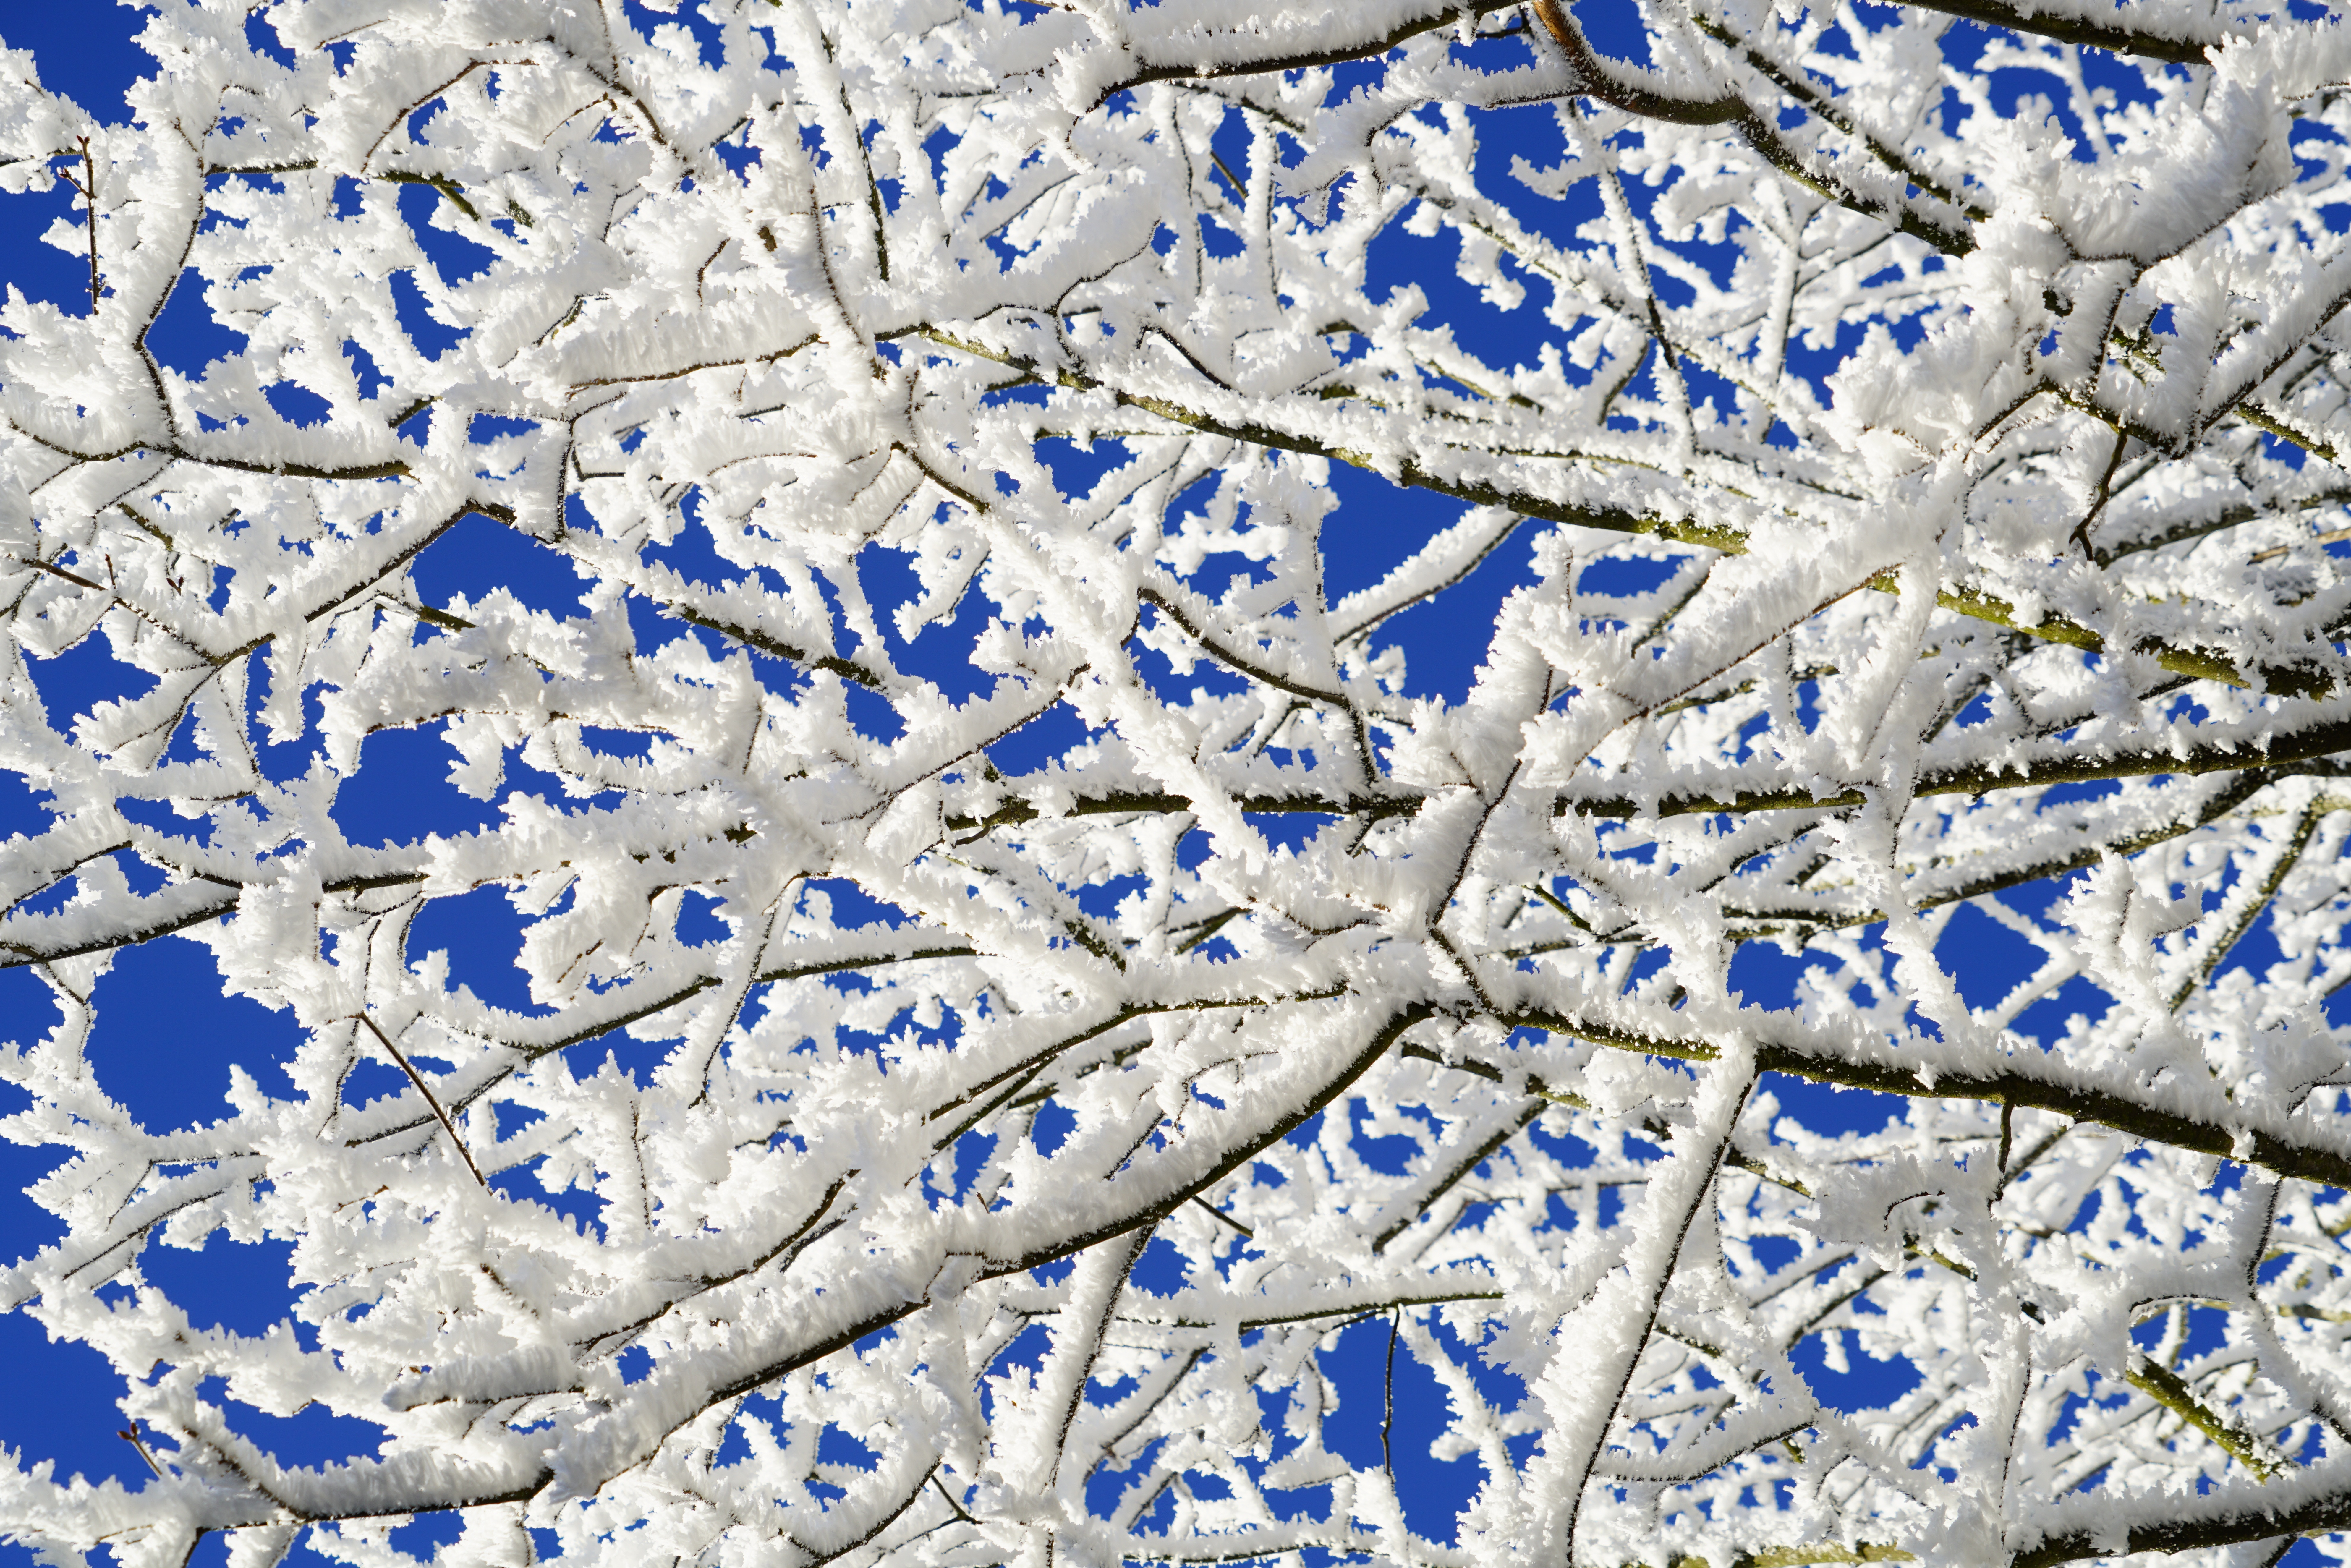
tree, branch, snow, cold, winter, sky, white, frost, ice, pattern, frozen, blue, twig, aesthetic, branches, hoarfrost, freezing, eiskristalle, crystals, snow crystals, winter picture, pine family, winteraufnahme, winter photography, winter photo